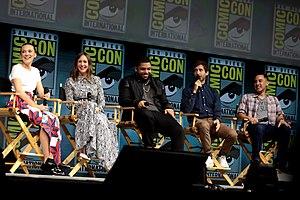
Godzilla 2 : Roi des monstres ou Godzilla : Roi des monstres au Québec est un film de science-fiction américain coécrit et réalisé par Michael Dougherty, sorti en 2019. Trente-troisième film en prise de vue réelle mettant en scène Godzilla, il fait suite à Godzilla et est le troisième du MonsterVerse, un univers de fiction développé par Legendary Pictures. Il met en scène Godzilla, Ghidorah, Mothra et Rodan apparus dans les films de Tōhō.